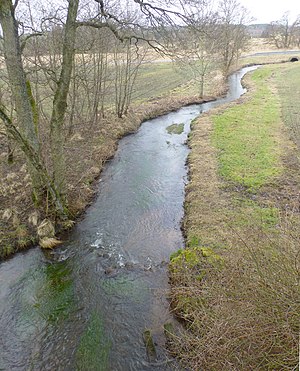
Linå (vandløb)
Linå set fra den nedlagte jernbane nordøst for Resenbro
Linå er en godt ti kilometer lang å i Silkeborg Kommune. Den har sit udspring i Bjarup Mose, vest for Låsby og løber hovedsageligt mod vest forbi Mollerup og efter en stor bue mod nord forbi landsbyen Linå, hvorefter den svinger mod nord, forbi Skellerup og Jyllandsringen, hvorefter den løber ud i Gudenåen lige nord for Resenbro.